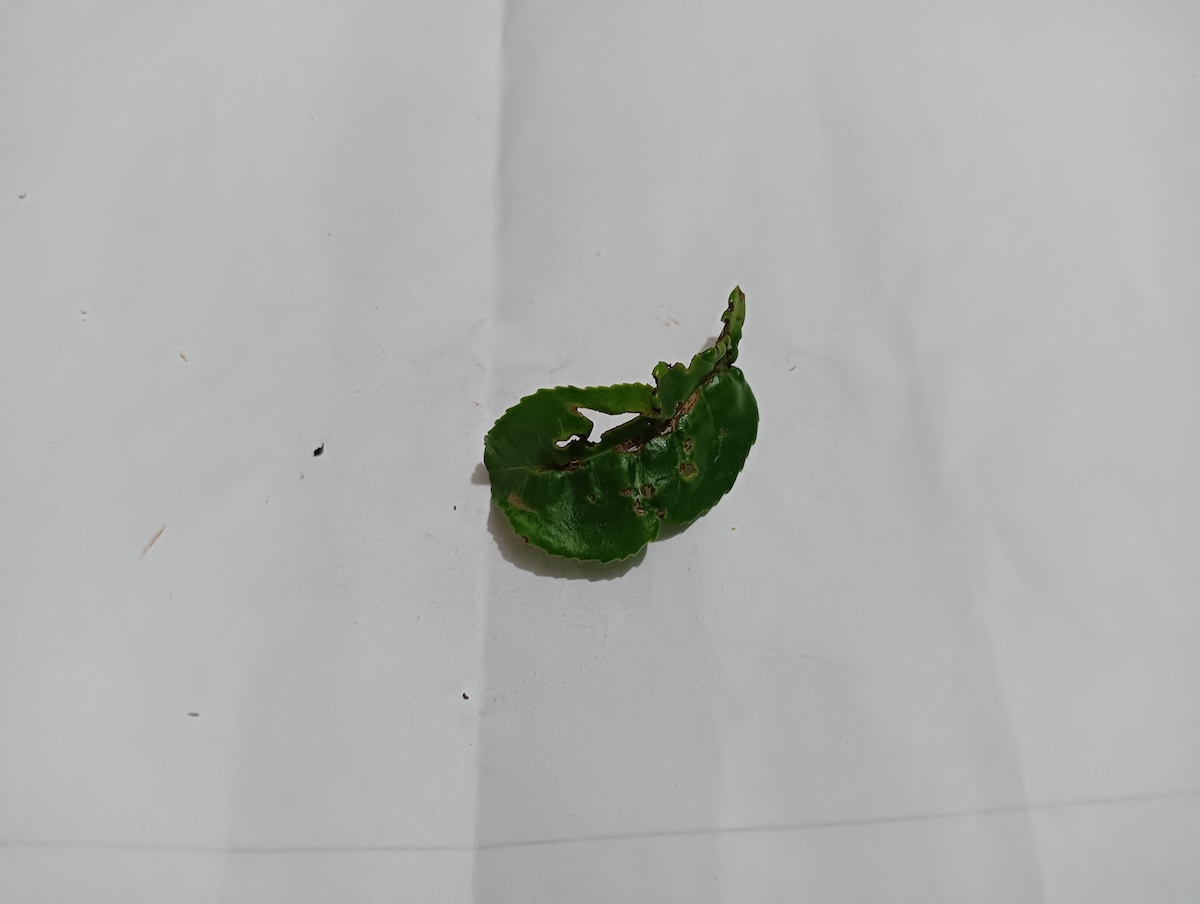
Label: Green mirid bug